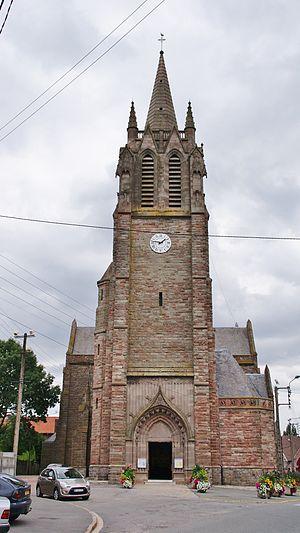
Vitry-en-Artois est une commune française située dans le département du Pas-de-Calais en région Hauts-de-France.